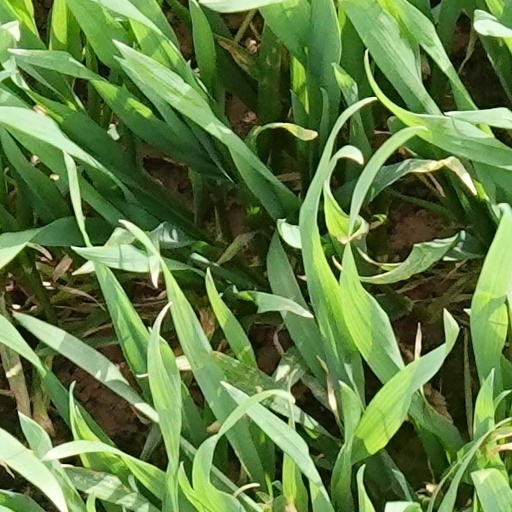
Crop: wheat